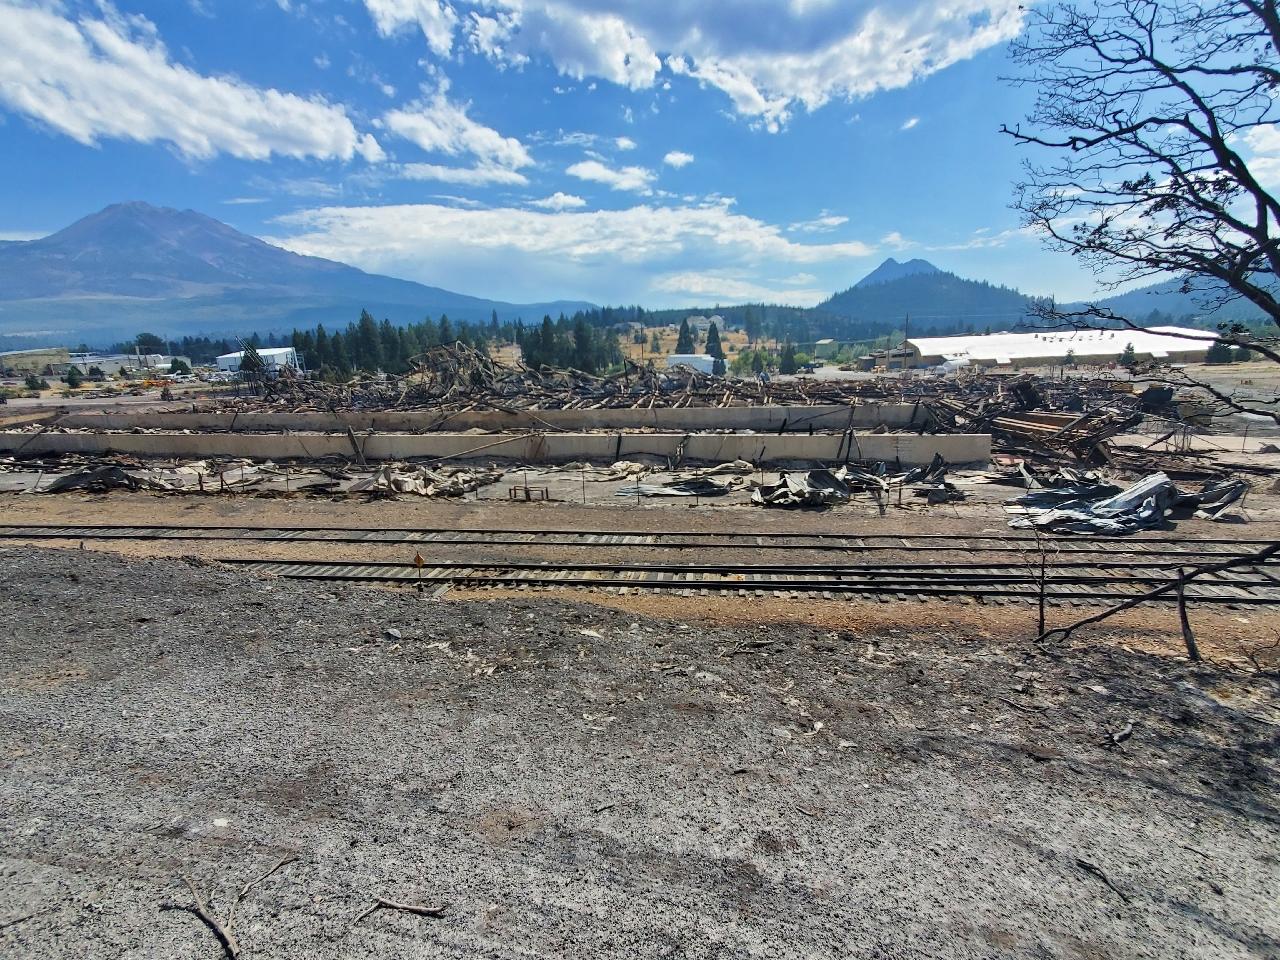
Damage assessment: destroyed